Tumbrel

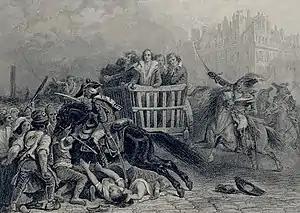
19th-century illustration of a tumbrel conveying prisoners to the guillotine

A tumbrel (alternatively tumbril) is a two-wheeled cart or wagon typically designed to be hauled by a single horse or ox. Their original use was for agricultural work; in particular they were associated with carrying manure. Their most infamous use was taking prisoners to the guillotine during the French Revolution. They were also used by the military for hauling supplies. In this use, the carts were sometimes covered. The two wheels allowed the cart to be tilted to discharge its load more easily. Many tumbrels also had hinged tailboards for the same reason.